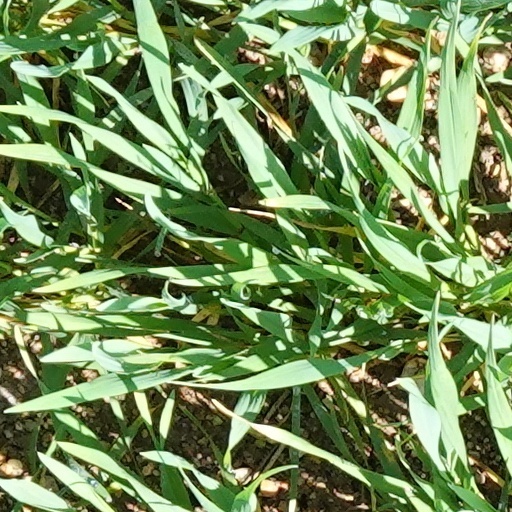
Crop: wheat